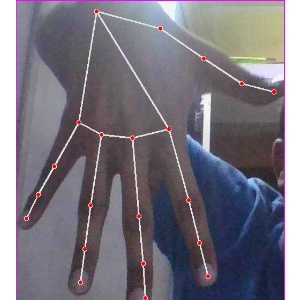
अक्षर: ढ